Float (parade)

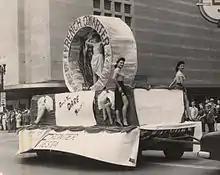
French Quarter Float

Parade floats were first introduced in the Middle Ages. Churches used pageant wagons as movable scenery for passion plays, and craftsmen with artisan guilds built pageant wagons for their specified craft. The wagons were pulled throughout the town, most notably during Corpus Christi in which up to 48 wagons were used, one for each play in the Corpus Christi cycle.